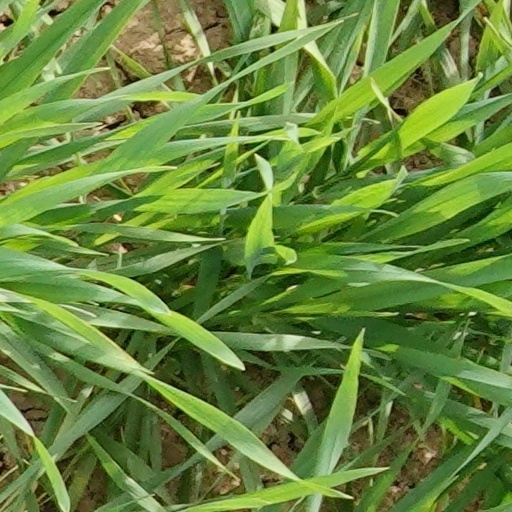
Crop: wheat